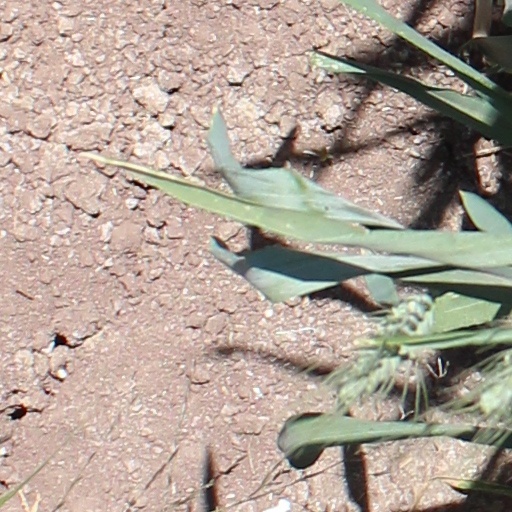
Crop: wheat